Pitcairnia feliciana

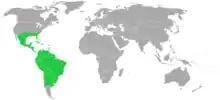
Global distribution map of the bromeliads

The divergence between this species and its closest relative in the genus "Pitcairnia" occurred around 10 million years ago. Therefore, the disjunct distribution of this genus cannot be a relict from before continental drift separated Africa from the Americas, as this separation occurred much earlier. The ancestor of "P. feliciana" probably traversed the Atlantic Ocean as seeds dispersed by migrating birds.